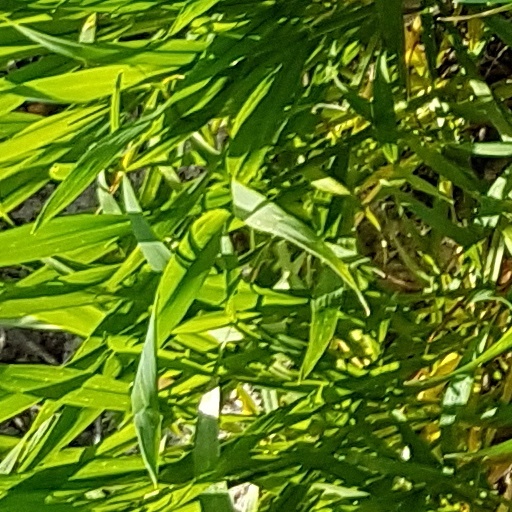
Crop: wheat